Nemanja Radonjić

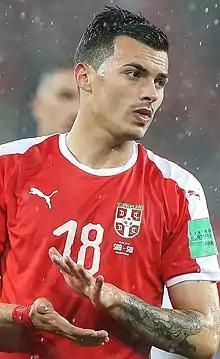
Radonjić with Serbia at the 2018 FIFA World Cup

Nemanja Radonjić (born 15 February 1996) is a Serbian professional footballer who plays as a winger for Red Star Belgrade and the Serbia national team.